Dorking Wanderers F.C.

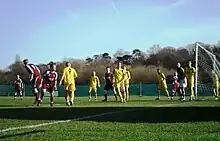
Dorking playing Little Common in the Sussex League Division Two in 2012.

The club was formed in 1999 by businessman Marc White and friends Peter Buckland, Mark Lewington, Ian Davidson, Lee Spickett, and Penny Gregg. White described at the time of the formation of the club he and his friends were season ticket holders at Wimbledon and had become disillusioned with how the club was being run coming to the end of its Premier League tenure. The group decided to do something else with their weekends and so Dorking Wanderers were formed as an amateur recreational team. The club initially played in the Crawley & District League. After their first season in the Crawley League they switched to Division Four of the West Sussex League, winning the division at the first attempt. In 2001–02 the club finished as Division Three runners-up, earning a third consecutive promotion. After winning Division Two in 2003–04 they were promoted to Division One, and a third-place finish in Division One in 2005–06 saw them promoted to the Premier Division.